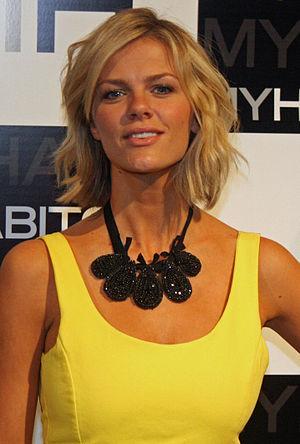
Brooklyn Danielle Decker est un mannequin et une actrice américaine née le 12 avril 1987 à Kettering, dans l'Ohio.